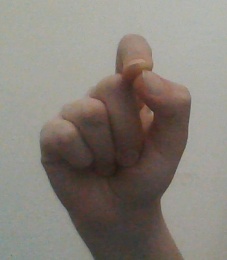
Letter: fa